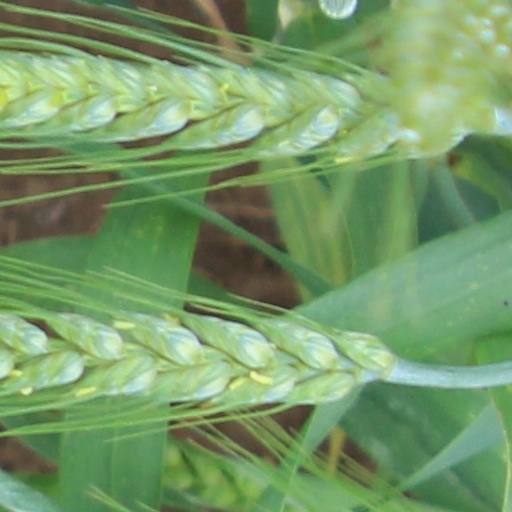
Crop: wheat